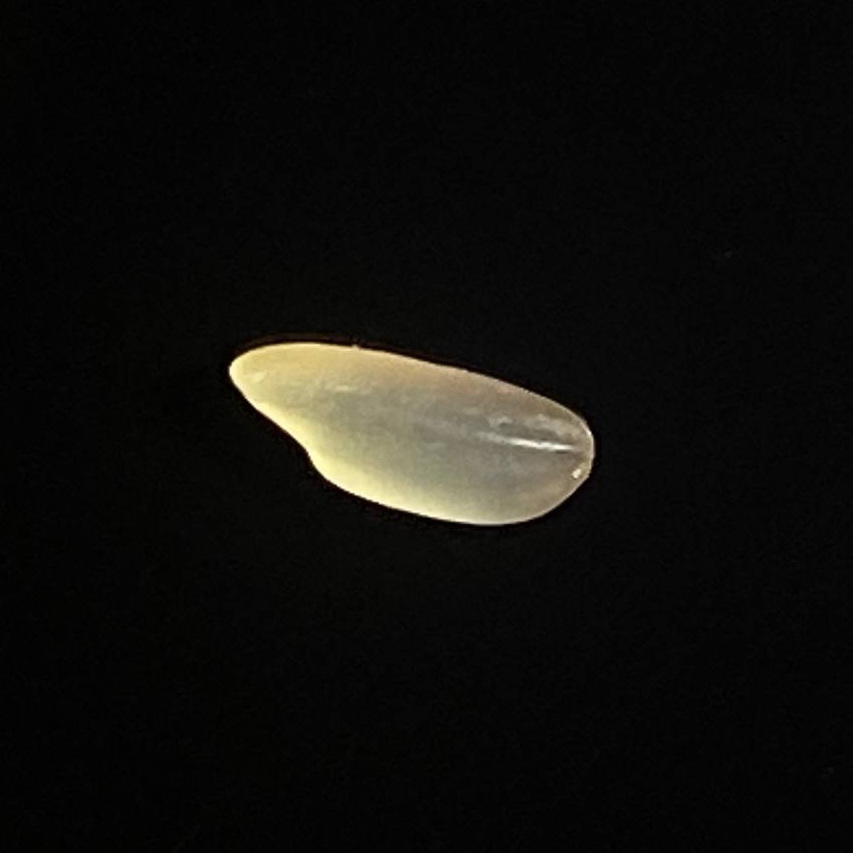
Rice variety: Shorna5